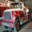
Label: truck